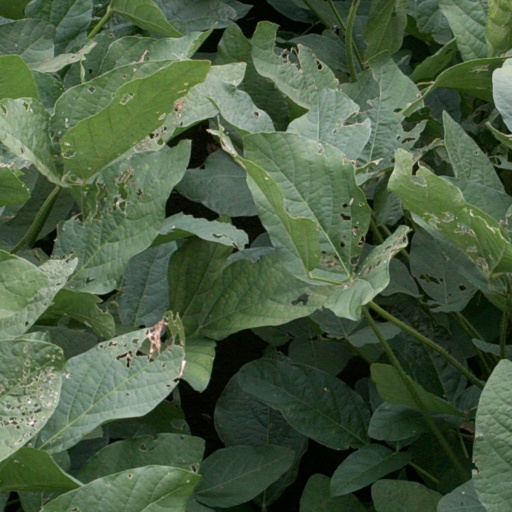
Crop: soybean